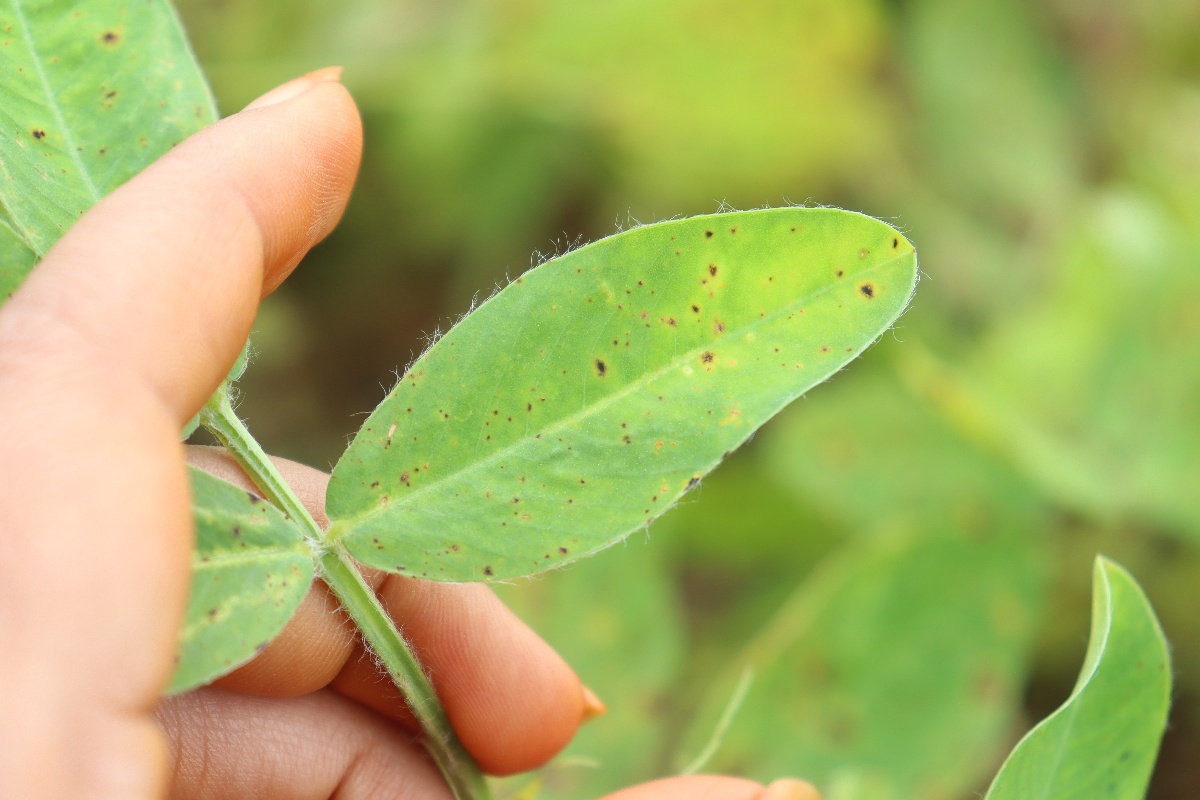
Label: late leaf spot